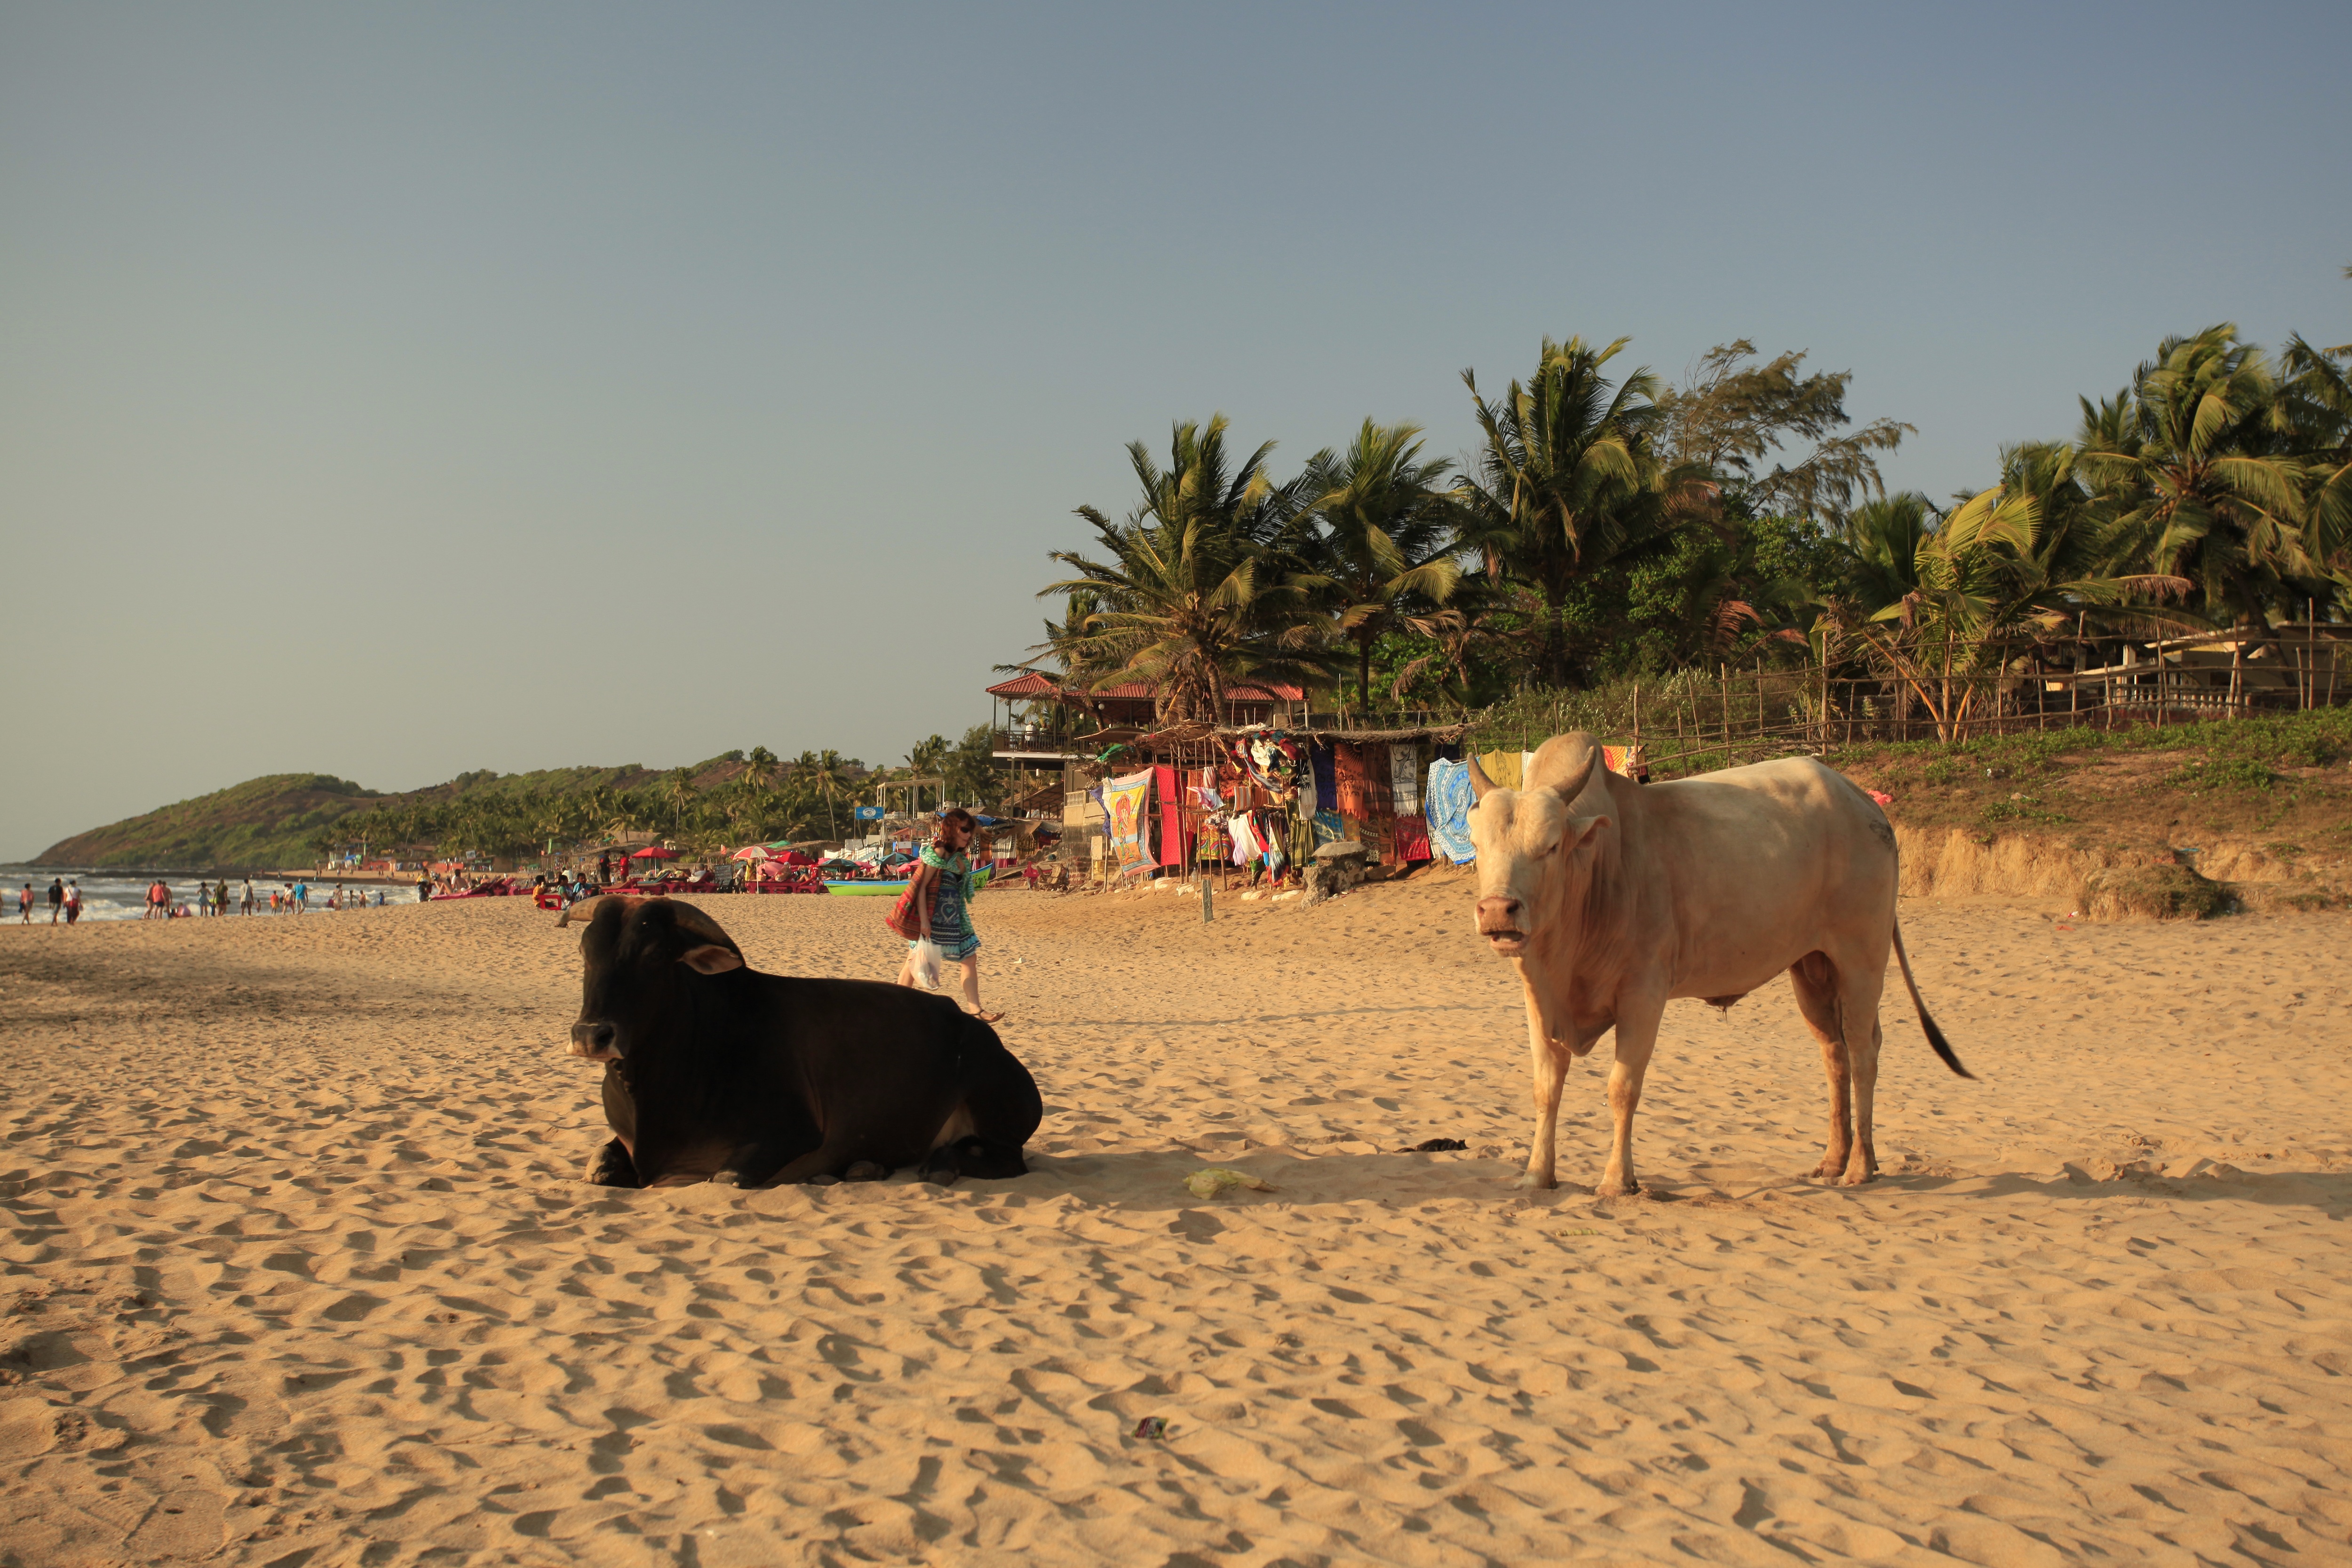
beach, landscape, sea, sand, desert, vacation, camel, herd, mammal, savanna, cows, animals, india, safari, sahara, goa, sandy coast, sacred animals, natural environment, arabian camel